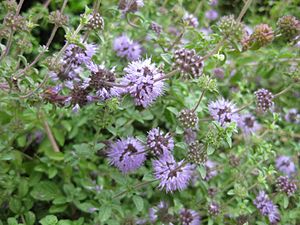
Polejmynte
Polejmynte, Mentha pulegium, er en krybende mynteart med små, ovale, aromatiske blade og små lyserøde/lysviolette læbeblomster, som sidder i kranse i bladhjørnerne og blomster i juli og august. Ved blomstringen får den opretvoksende filtede blomsterstængler. Planten formeres i Danmark som regel ved frø. Udløberne kan overvintre i koldhus eller udendørs i milde vintre.